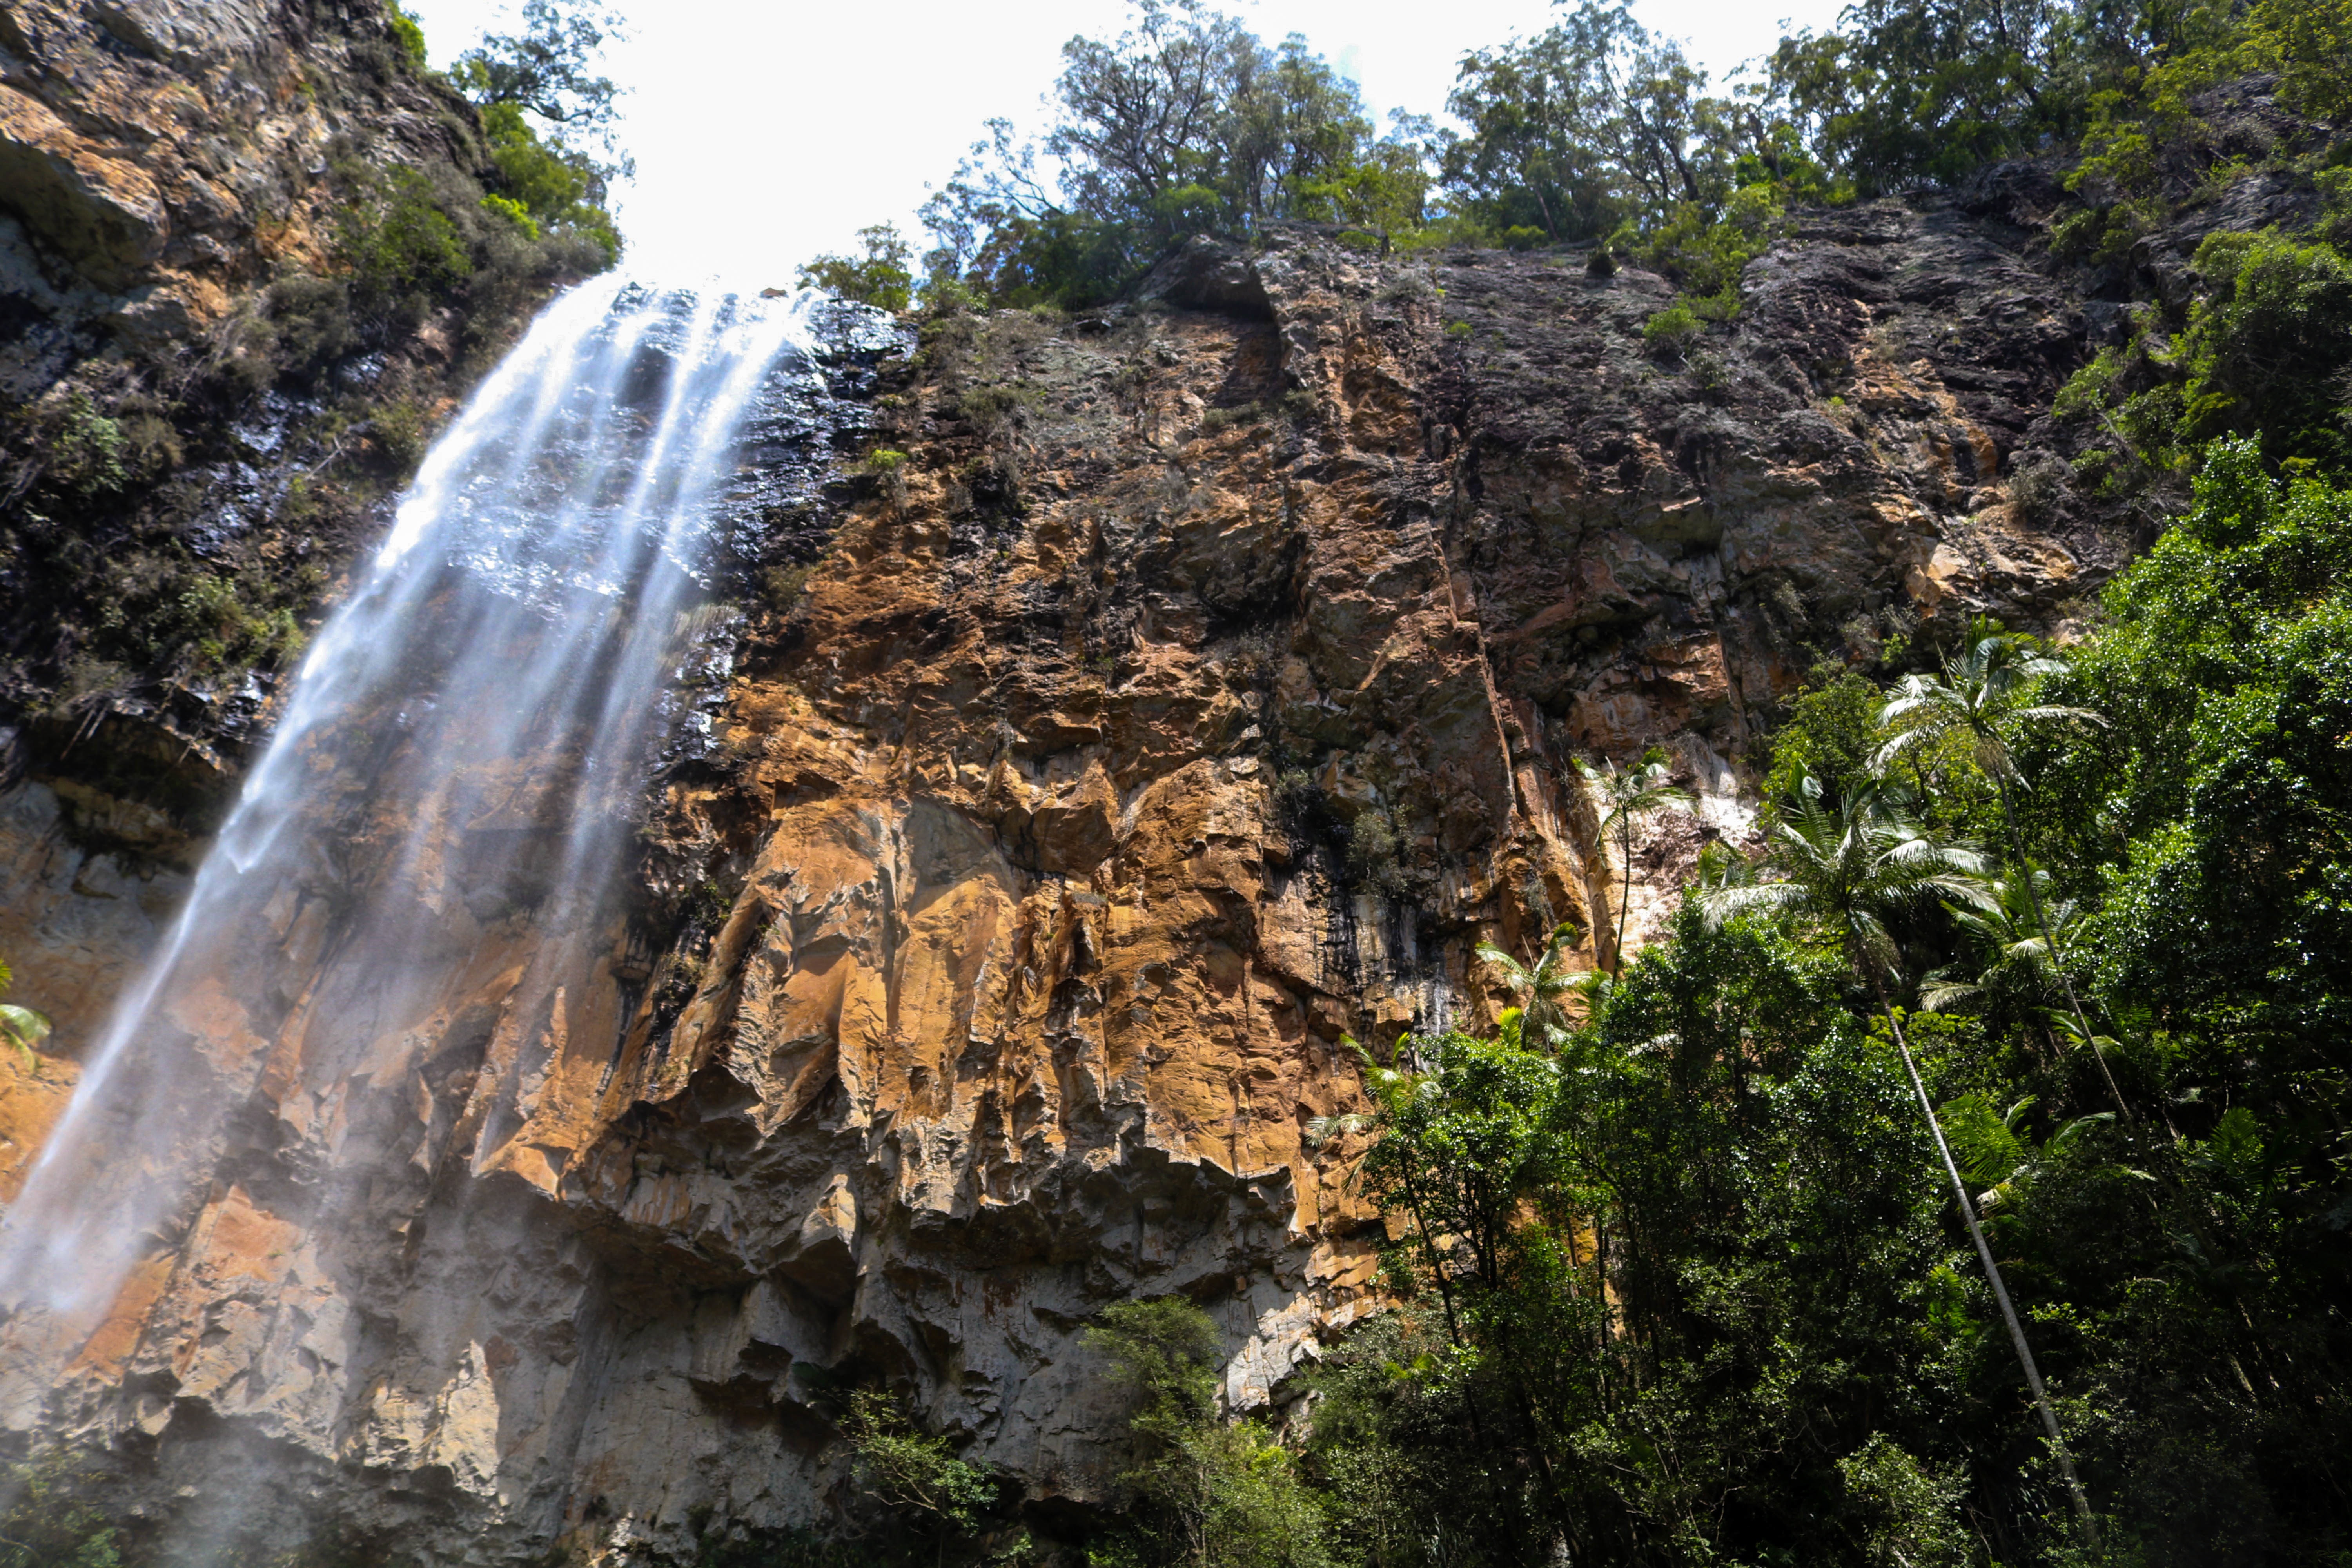
waterfall, formation, cliff, jungle, terrain, rainforest, ravine, water feature, geological phenomenon